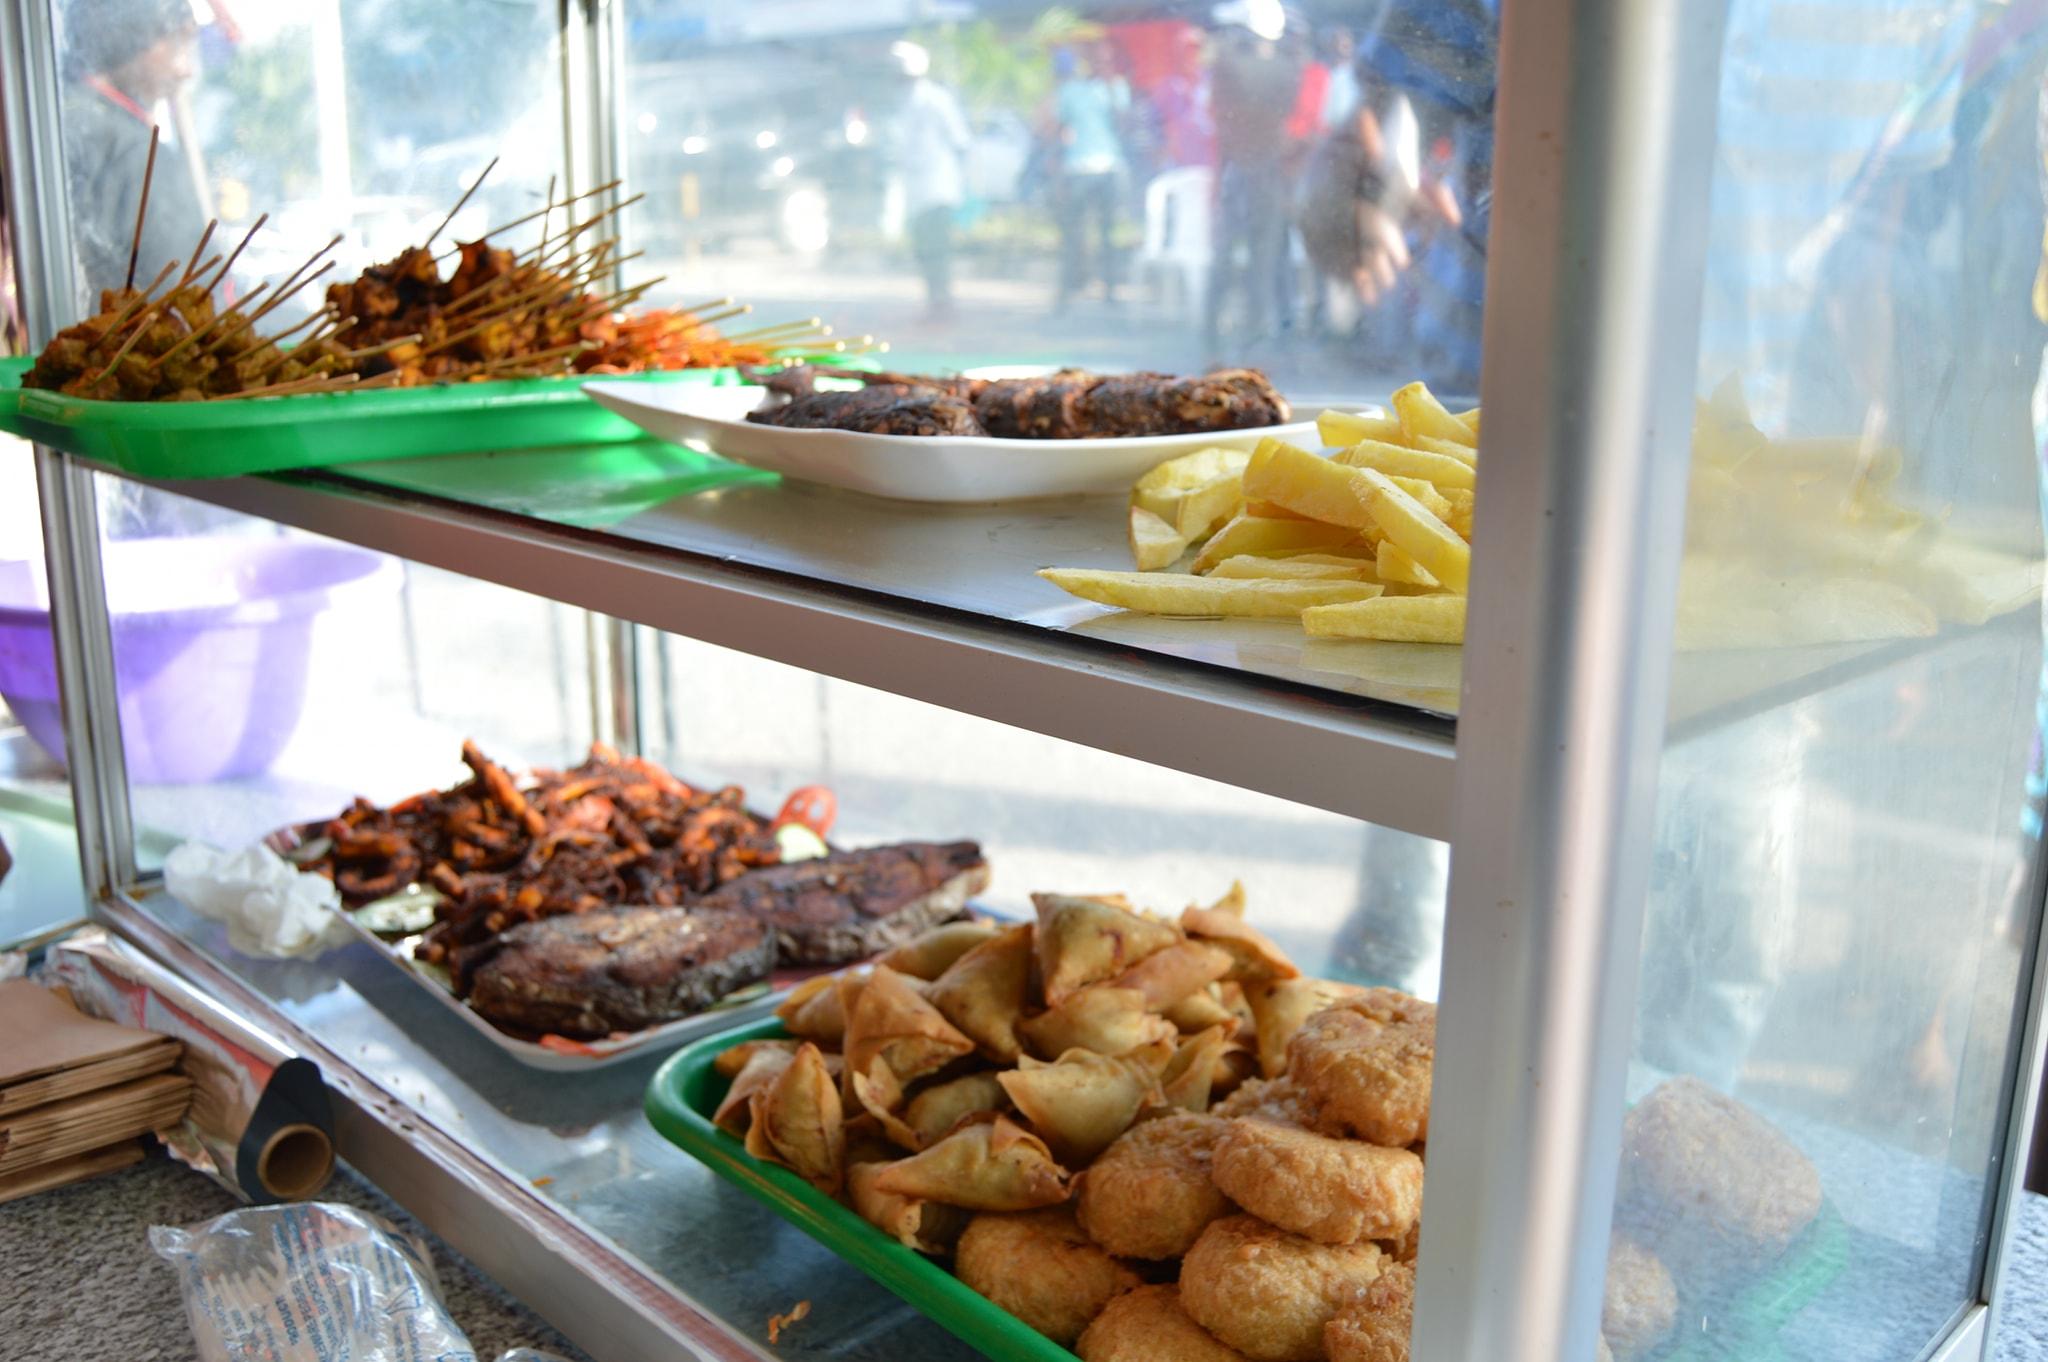
Eneo hizi zimeekewa vyakula tofauti, kuna mshikaki, samaki, nyama, viazi karai, chipsi, sambusa ziko ndani ya [cs]display[cs] zinauzwa. Mbele kuna watu waliosimama.